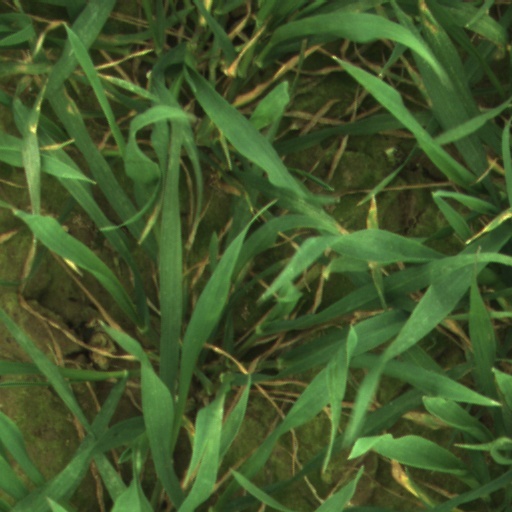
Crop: wheat